Aucilla River

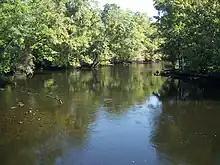
Jefferson and Taylor county division, at US 98 bridge

The Aucilla River flows across a karst landscape, disappearing underground and then reappearing, first at Howell Sinks near Boston, Georgia, and then approximately 30 times in the area known as the "Aucilla River Sinks" on the lower part of the river. Between the Florida-Georgia State line and U.S. Highway 90 the river flows through an area of springs, sinkholes and marshes without a main channel. From U.S. 90 to a few miles south of Lamont the river flows in a steep-sided valley with whitewater rapids. The Aucilla River Sinks, where many segments of the river are underground, starts north of Goose Pasture Road and runs to where the Wacissa River joins the Aucilla. The final few miles of the Aucilla below the mouth of the Wacissa flows over a broad floodplain.